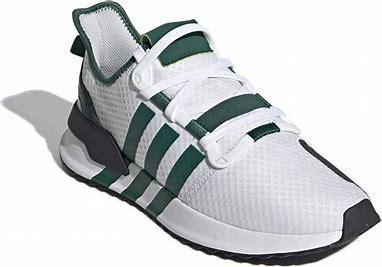
Brand: Adidas
Model: U_path Run